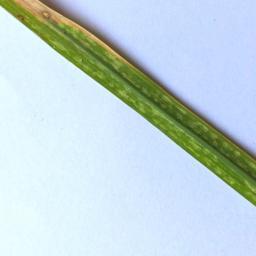
Label: Rice___Leaf_Blast